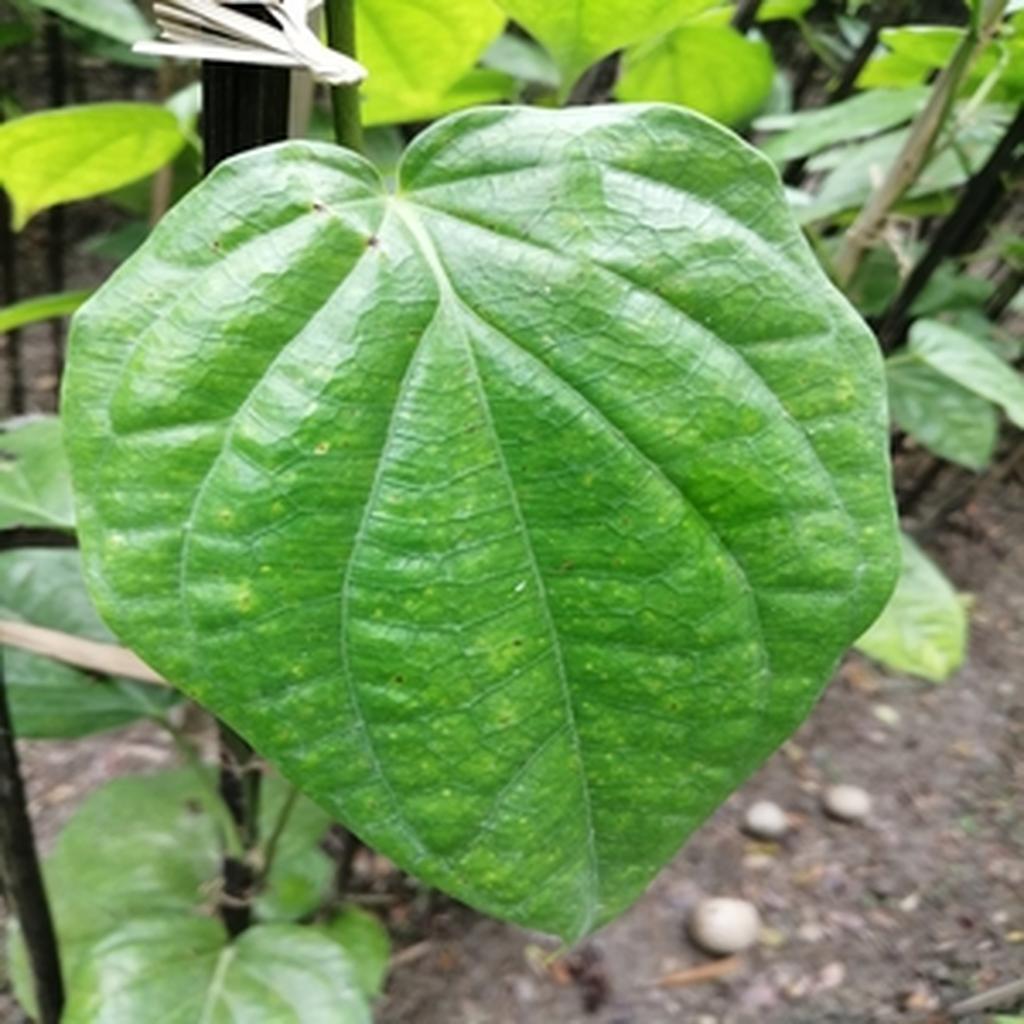
Label: Leaf_Spot